Abdul Aziz Yusif

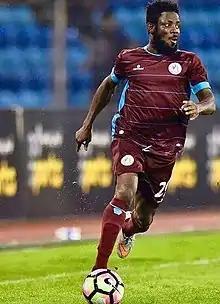
Yusif in 2018

Abdul Aziz Yusif (born 10 November 1991) is a Ghanaian professional footballer who plays as a winger and striker for Budaiya Club in Bahrain.